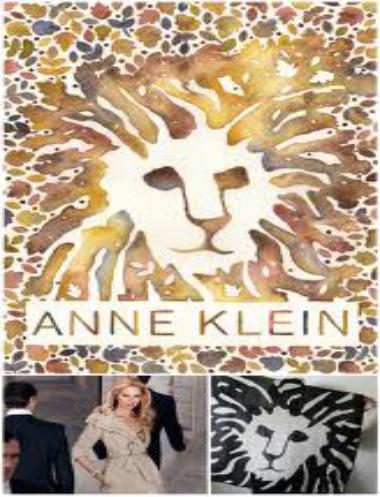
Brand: Anne Klein
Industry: Clothes